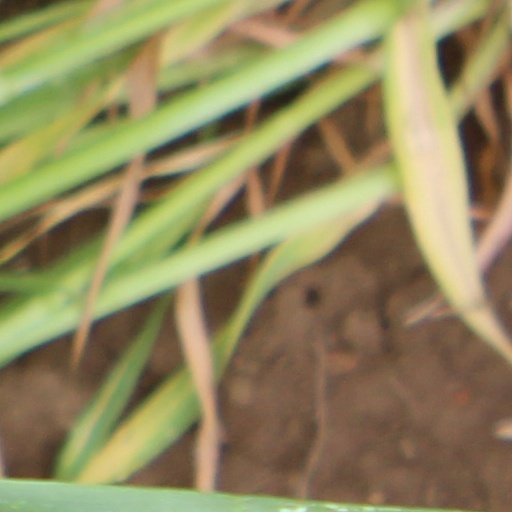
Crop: wheat